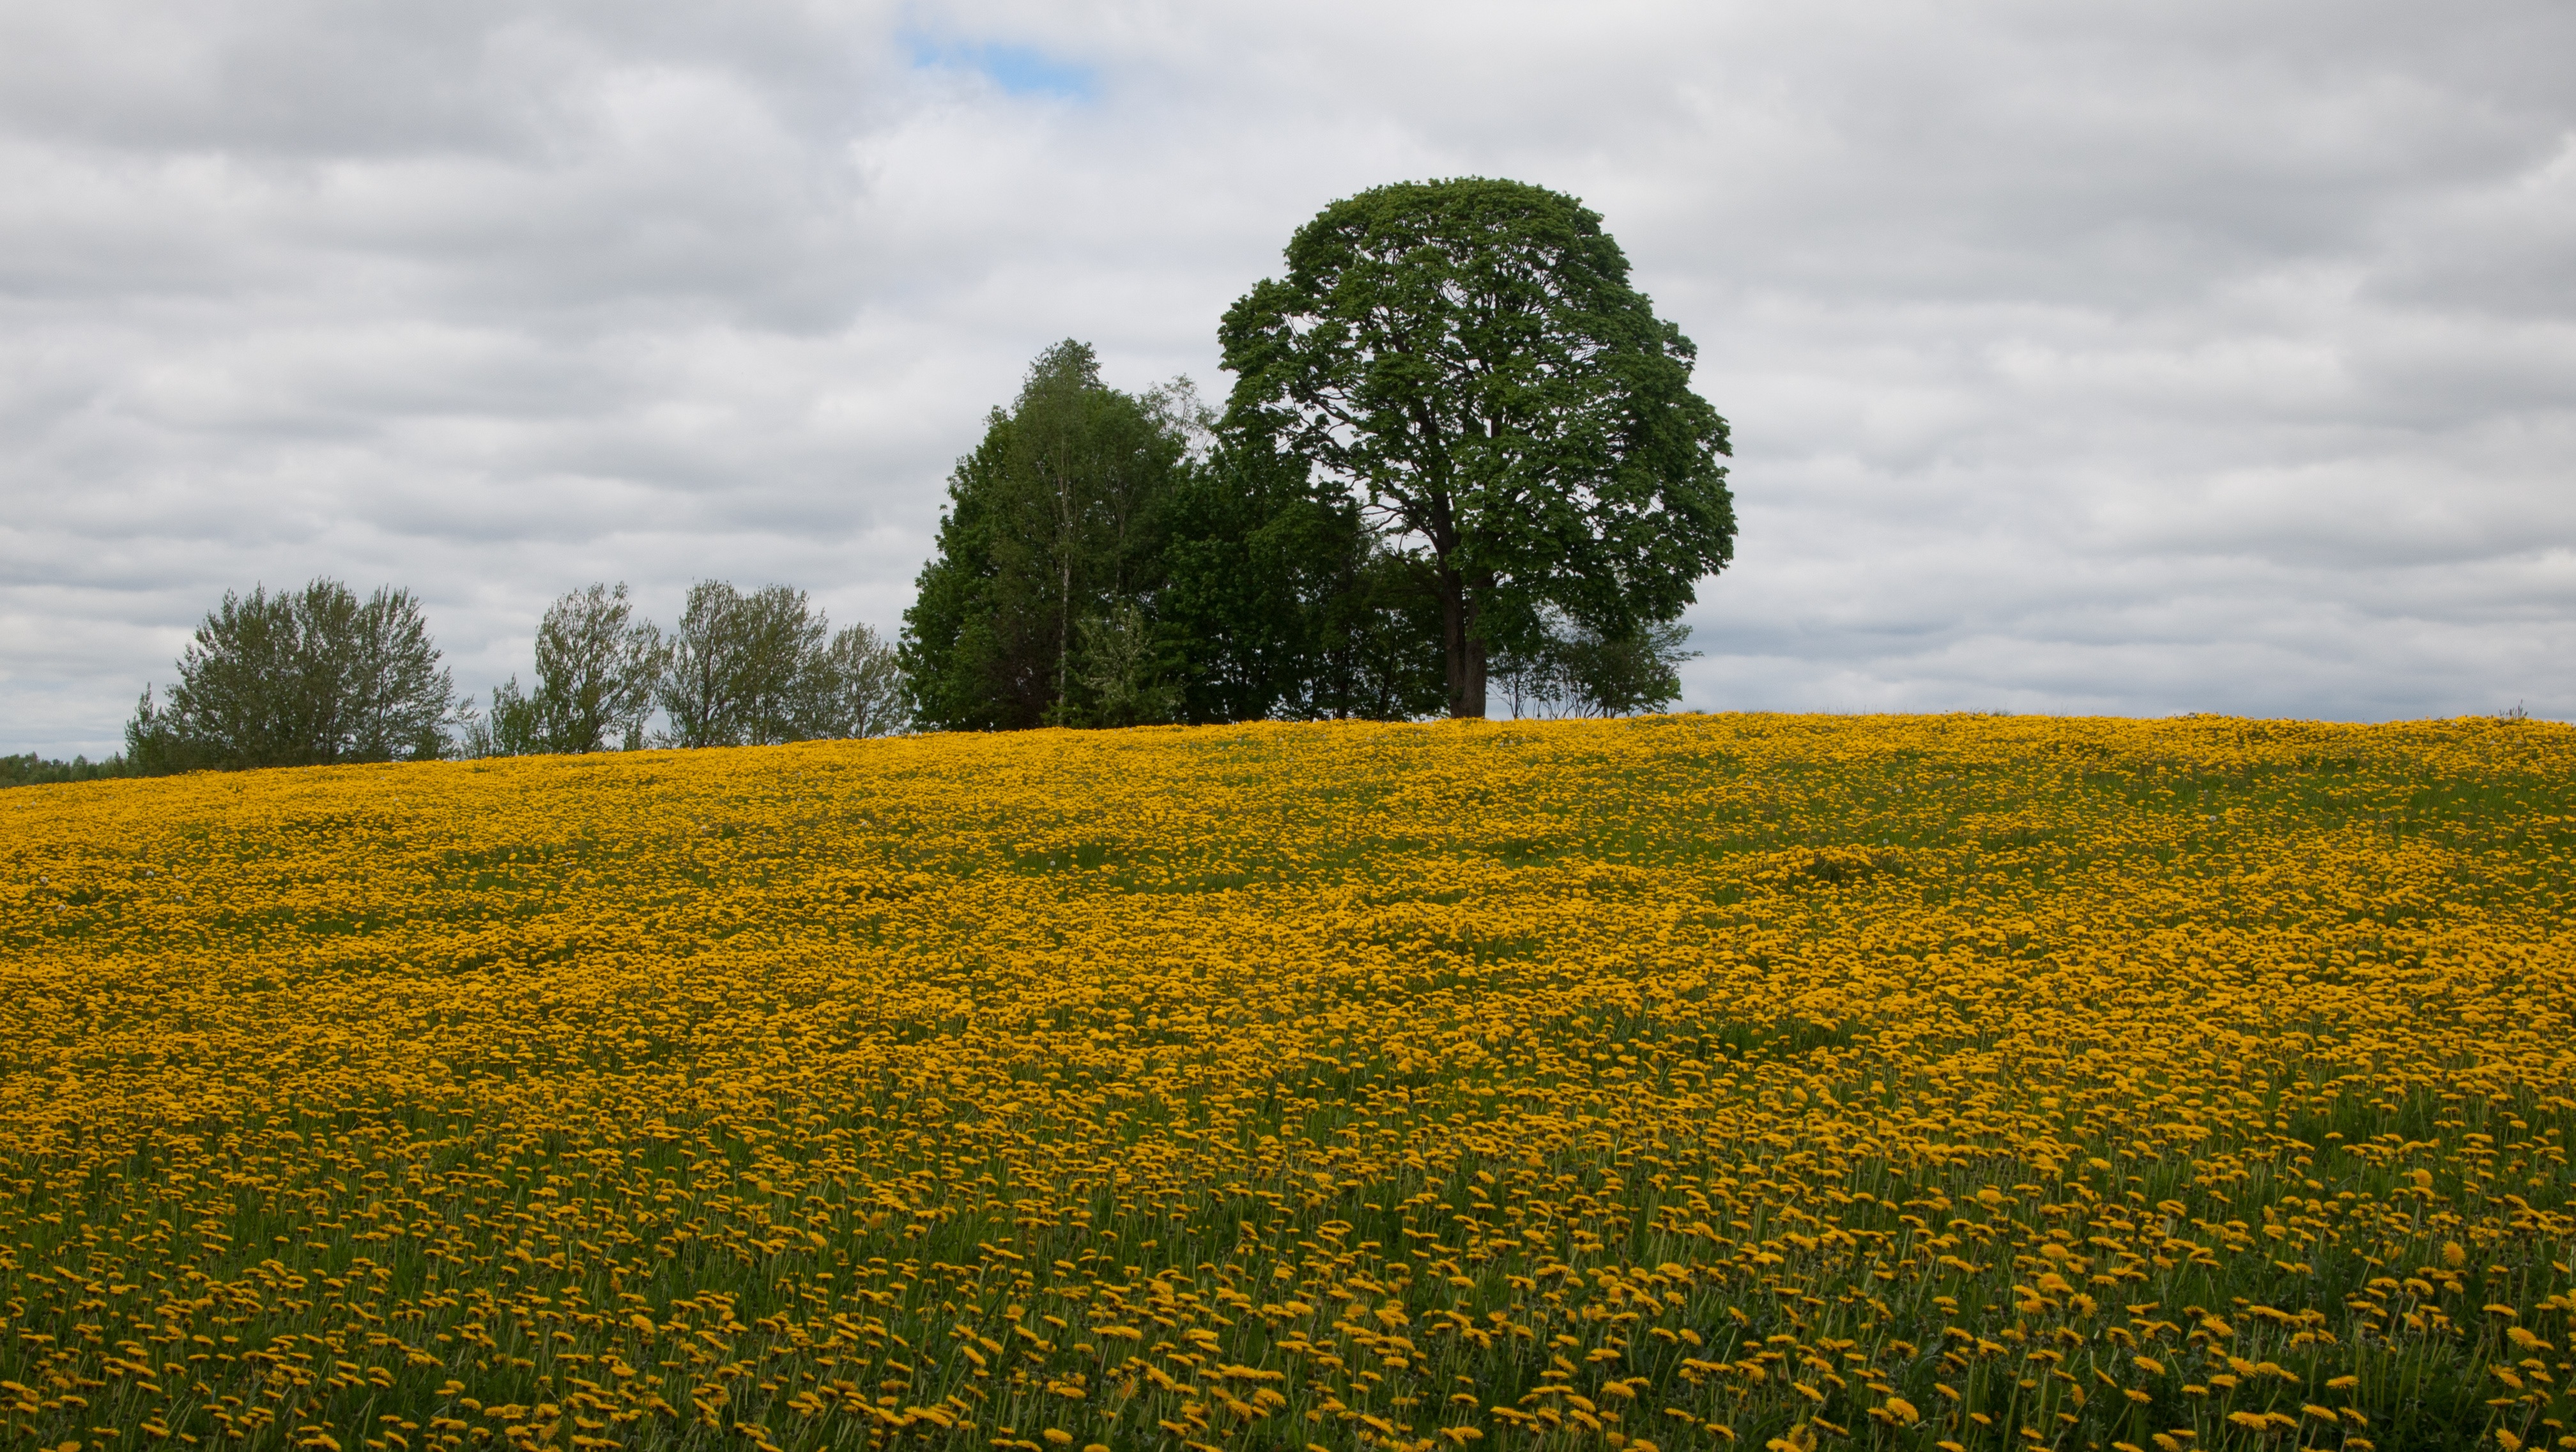
landscape, tree, nature, grass, horizon, cloud, plant, sky, field, lawn, meadow, prairie, sunlight, leaf, hill, flower, green, pasture, autumn, plain, rapeseed, wildflower, flowers, grassland, habitat, ecosystem, brassica, rural area, flowering plant, sonchus oleraceus, natural environment, grass family, woody plant, land plant